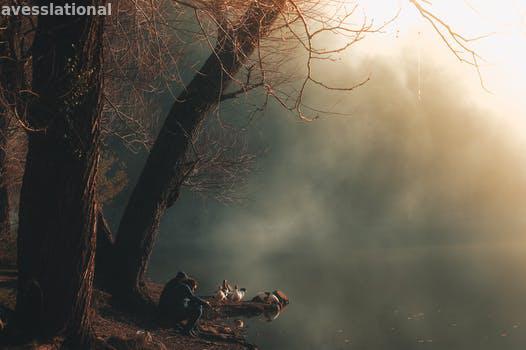
Label: Watermark